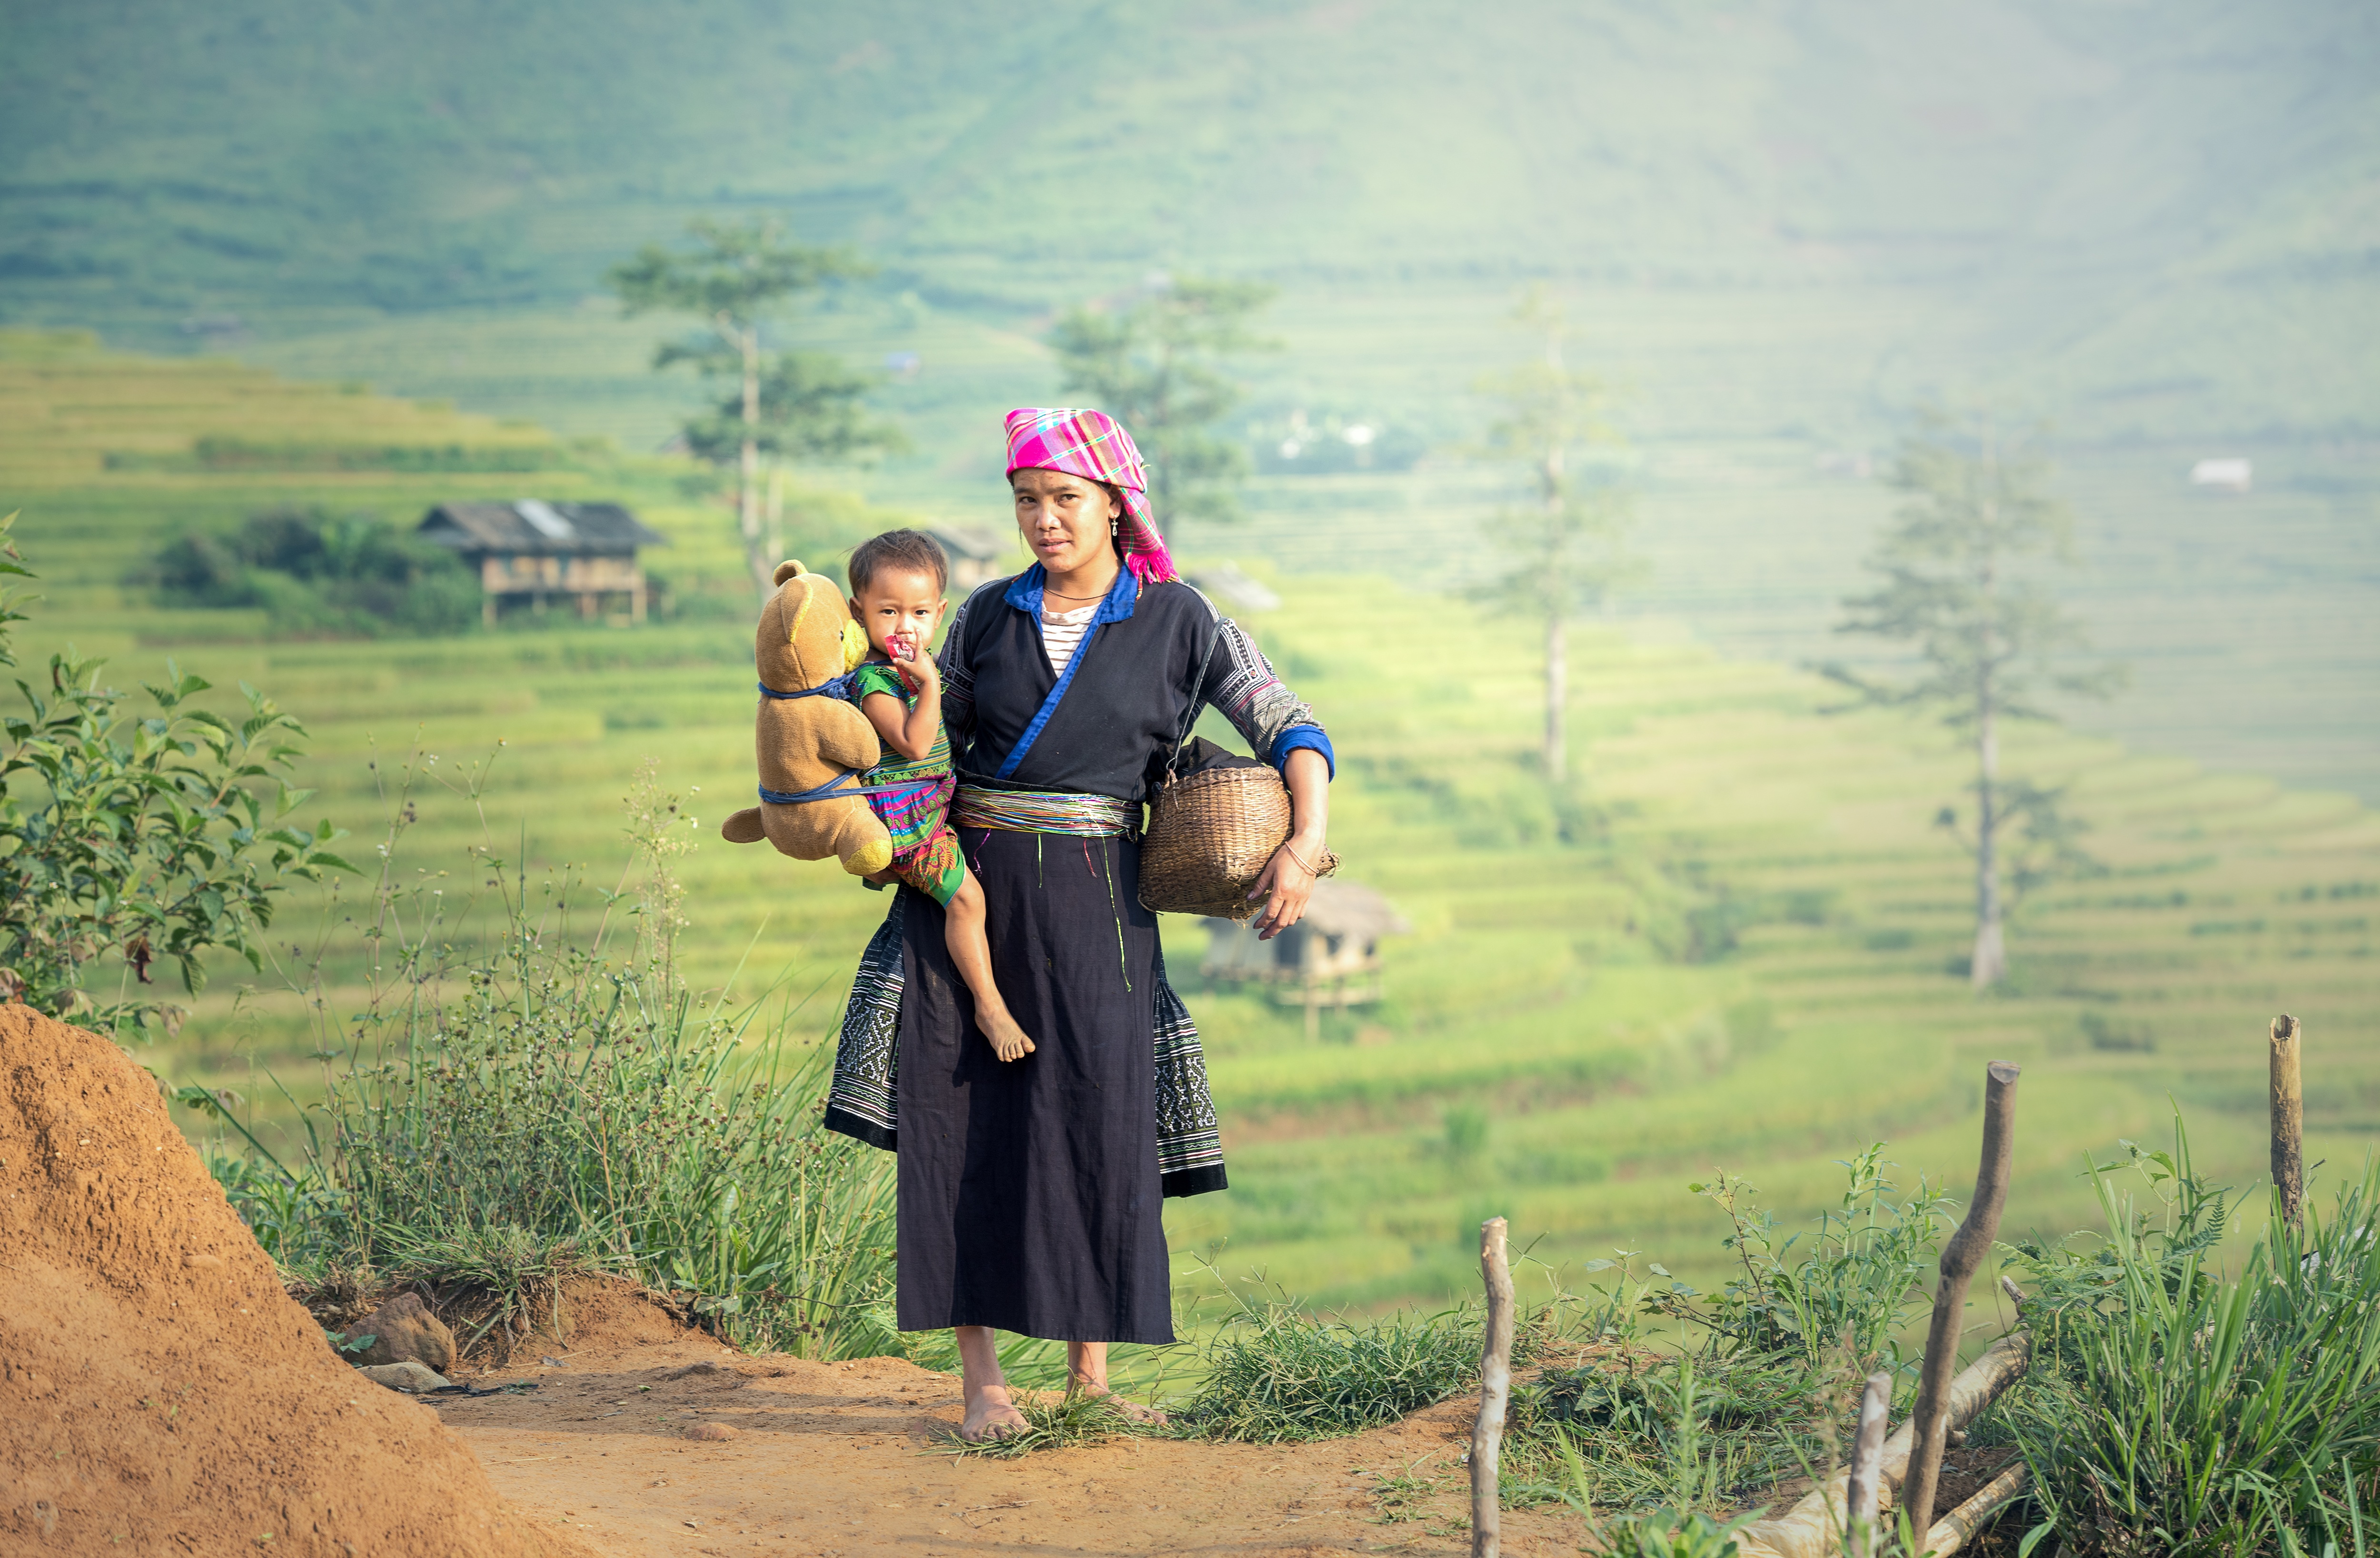
people, plant, farm, countryside, home, curve, asia, agriculture, rice, life, geography, farmer, teddy bear, sewing, ethnology, golf club, rice crust, sapa, the balconies, canyons, vietnamese, mae, national, family, kids, ceremony, tour, delta, mountains, photograph, toys, culture, area, china, harvesting, tribal, fabrics, oriental, laos, enjoy, daughter, bali, hey, hmong, developing, minority, reservation, of poverty, about the tribe, douther, banaue, giang, hani